Strathglass

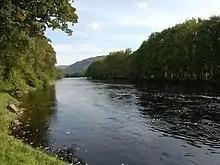
The River Glass running through the strath

Strathglass is a strath or wide and shallow valley in the Northwest Highlands of Scotland down which runs the meandering River Glass from the point at which it starts at the confluence of the River Affric and Abhainn Deabhag to the point where, on joining with the River Farrar at Struy, where the combined waters become the River Beauly. Although less densely populated than was formerly the case, Strathglass has played an important role in Scottish history, both secular and religious, and in Scottish Gaelic literature.